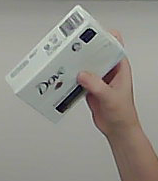
Product: dove_soap